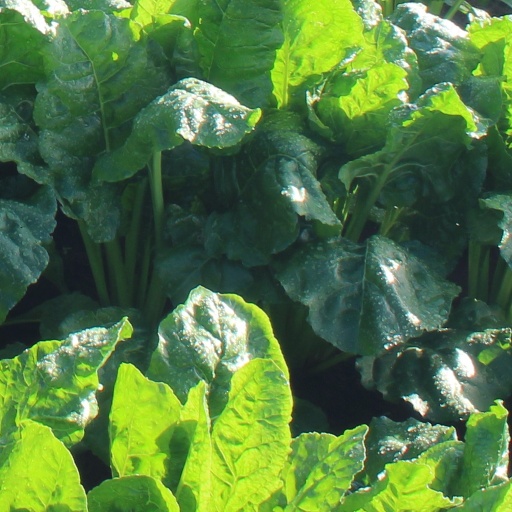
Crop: sugar beet